West Somerset Mineral Railway

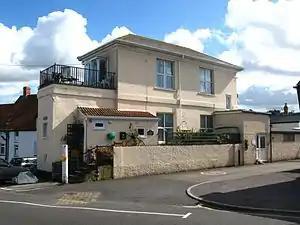
The WSMR passenger station at Watchet, which is now a house

At the top of the incline the line ran along the Brendon ridge in both directions, eastward to Raleigh's Cross and westward to a heathland terminus named after the nearby village of Gupworthy. Considerable numbers of miners lived in these remote areas. For some time the Company had permitted them and their families to travel on the line free of charge and at their own risk. It was decided to operate a formal passenger service between Comberow and Watchet, which started with great celebration on 4 September 1865. In the full year 1866 13,000 passengers were carried; by 1872 this had risen to 19,000 and peaked at 19,680 in 1874. Four passenger trains ran each way daily at first, but this was later reduced to two, and then to one. Passenger trains took half an hour to travel from Comberow to Watchet. Proper stations were provided at Watchet, Washford, and . , at the top of the incline, sometimes referred to as Raleigh's Cross and referred to internally by the railway as "Top of Incline", was also considered to be a station, but the Board decided against spending the monies needed to bring the incline, track and station up to the standard required for fare paying passengers.